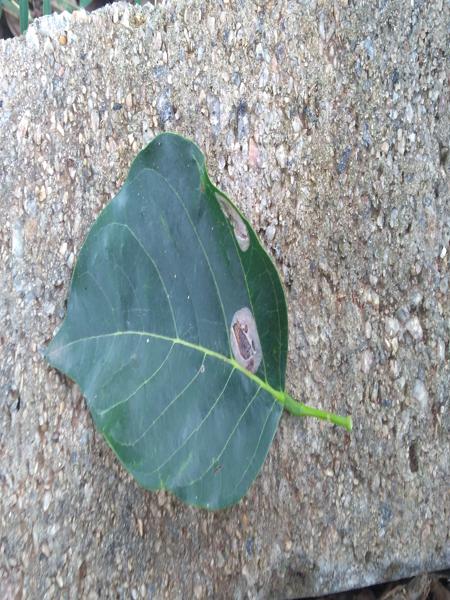
Plant: Honge